Nib (pen)

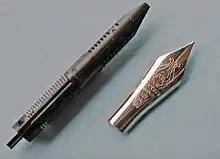
Detail of a Visconti stainless steel fountain pen nib and feed

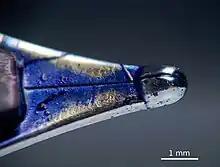
Tip of a fountain pen nib

According to Mathur et al., "the modern fountain pen nib may be traced back to the original gold nib which had a tiny fragment of ruby attached to form the wear-point." Following the discovery of the platinum group of metals which include ruthenium, osmium and iridium, "a small quantity of iridium was isolated and used on the iridium-tipped gold dip pen nibs of the 1830s". Today, nibs are usually made of stainless steel or gold alloys, with the most popular gold content being 14 carat (58⅓%) and 18 carat (75%). Titanium is a less common metal used for making nibs. Gold is considered the optimum metal for its flexibility and its resistance to corrosion, although gold's corrosion resistance is less of an issue than in the past because of better stainless steel alloys and less corrosive inks.